El Salvador

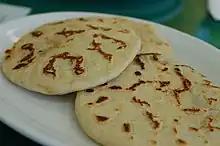
"Pupusas", the national and most famous dish of El Salvador

The geography of El Salvador is volcanic. El Salvador is a country located on the Ring of Fire, where the majority of the earth's volcanos and earthquakes occur. The most notable volcano is Volcan Chaparrastique (San Miguel Volcano), which also exhibits the most volcanic activity. The tallest volcano is Ilamatepec (Santa Ana Volcano), reaching above sea level. Along with these, there are 20 other volcanoes, many which are active, or potentially active. El Salvador has the second highest number of volcanoes of any Central American country.